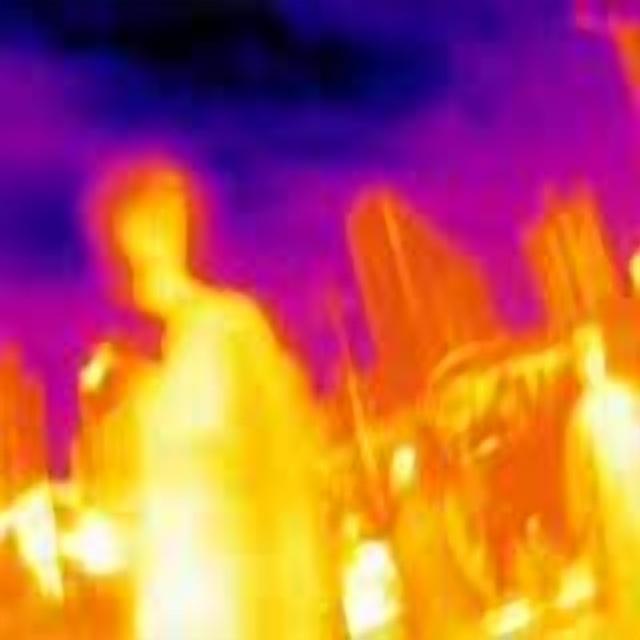
Detected objects:
label: person
label: person
label: person
label: person
label: person